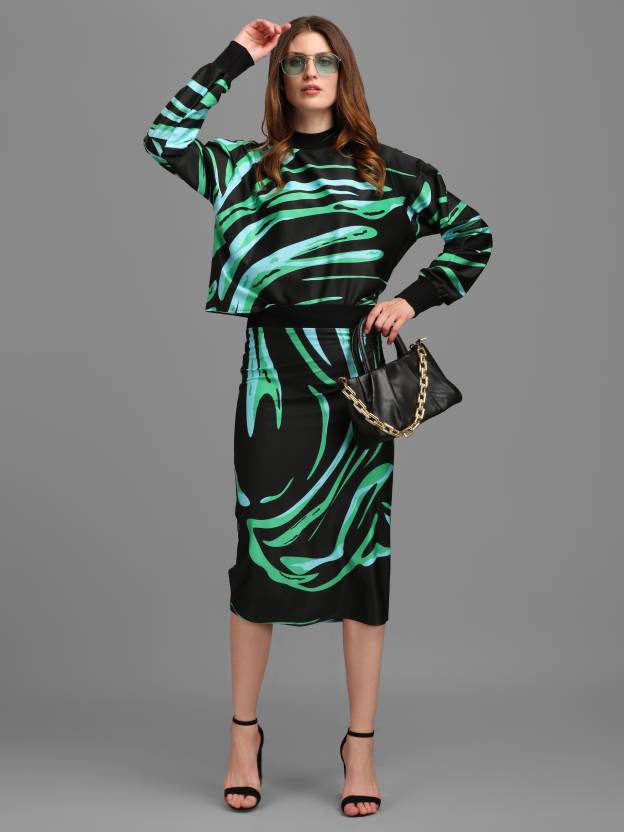
Product: Women Co-ords Green Dress
Price: ₹599
Colors: Green
Pattern: Printed
Description: Oversized Boxi Top with Skirt, Neck: Turtle/Mock, Fabric: Knitted, Top Type: Oversized/Crop, Bottom Skirt Type: Pencil Skirt, Skirt Length: Midi
Other details: 1 Top 1 Skirt